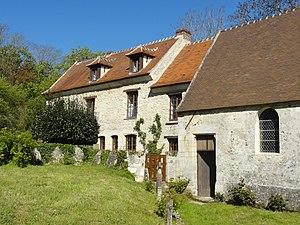
Église Saint-Georges de Bray - voir titre.
L'église Saint-Georges est une église catholique paroissiale située au hameau de Bray de la commune de Rully, dans le département français de l'Oise. Cette petite église de plan cruciforme était primitivement à vaisseau unique. Seul le chœur rectangulaire voûté en berceau subsiste de l'église romane bâti aux alentours de 1100. Il fut agrandi d'une travée voûtée d'ogives, au détriment de la nef, vers 1170 / 1180 environ. De cette période, seulement les deux colonnettes à chapiteaux de l'arc triomphal sont dignes d'intérêt. Au cours des années 1260, l'église trouve enfin sa configuration actuelle avec l'adjonction de deux croisillons, qui ne sont pas voûtés, mais munis de fenêtres aux élégants remplages rayonnants. Assez curieux est le double raccordement avec la nef, moyennant des arcades et d'étroits passages entre deux colonnettes, dont celles de 1170 / 1180 et celles ajoutées avec les croisillons, et avec la travée voûtée d'ogives à la fois. Le clocher fut rajouté à l'époque moderne dans l'angle entre le sanctuaire et le croisillon nord, et la nef a été reconstruite sans style particulier.